Memories Off (video game)

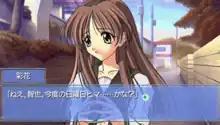
A conversation in "Memories Off" depicting the main character talking to Ayaka.

The gameplay in "Memories Off" requires little player interaction as much time is spent on reading the text that appears on the lower portion of the screen, representing either dialogue between characters, or the inner thoughts of the protagonist. Every so often, the player will come to a "decision point", where he or she is given the chance to choose from multiple options. The time between these points is variable and can occur anywhere from a minute to much longer. Gameplay pauses at these points and depending on which choice the player makes, the plot will progress in a specific direction. There are six main plot lines that the player will have the chance to experience, one for each of the heroines in the story. To view all five plot lines, the player will have to replay the game multiple times and make different decisions to progress the plot in an alternate direction.